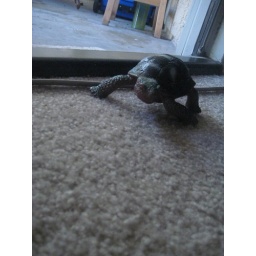
turtle loose in the house